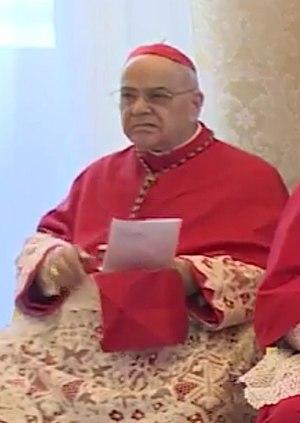
Le cardinal José Saraiva Martins au cours du consistoire ordinaire public du 20 avril 2017 du pape François.
José Saraiva Martins, né le 6 janvier 1932 à Gagos de Jarmelo dans la municipalité de Guarda au Portugal, est un cardinal portugais de la curie romaine, clarétain, préfet émérite de la Congrégation pour les causes des saints depuis le 9 juillet 2008.